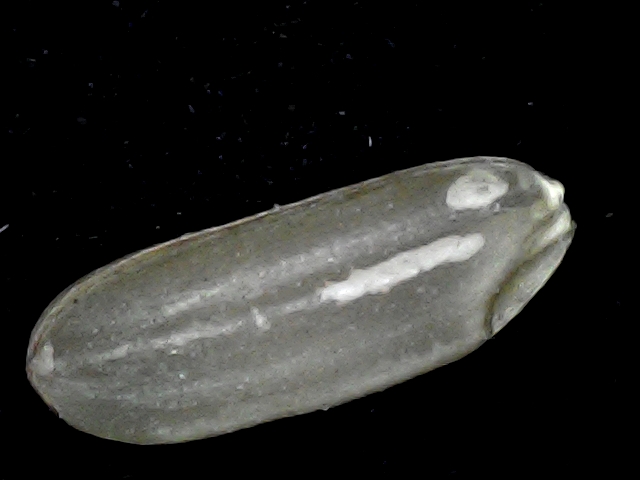
Rice variety: BD72